Geology of the Capitol Reef area

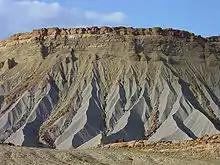
Mancos Shale badlands

Parts of this formation are found in some mesas and buttes in the southernmost part of the park and in badlands east of the park.